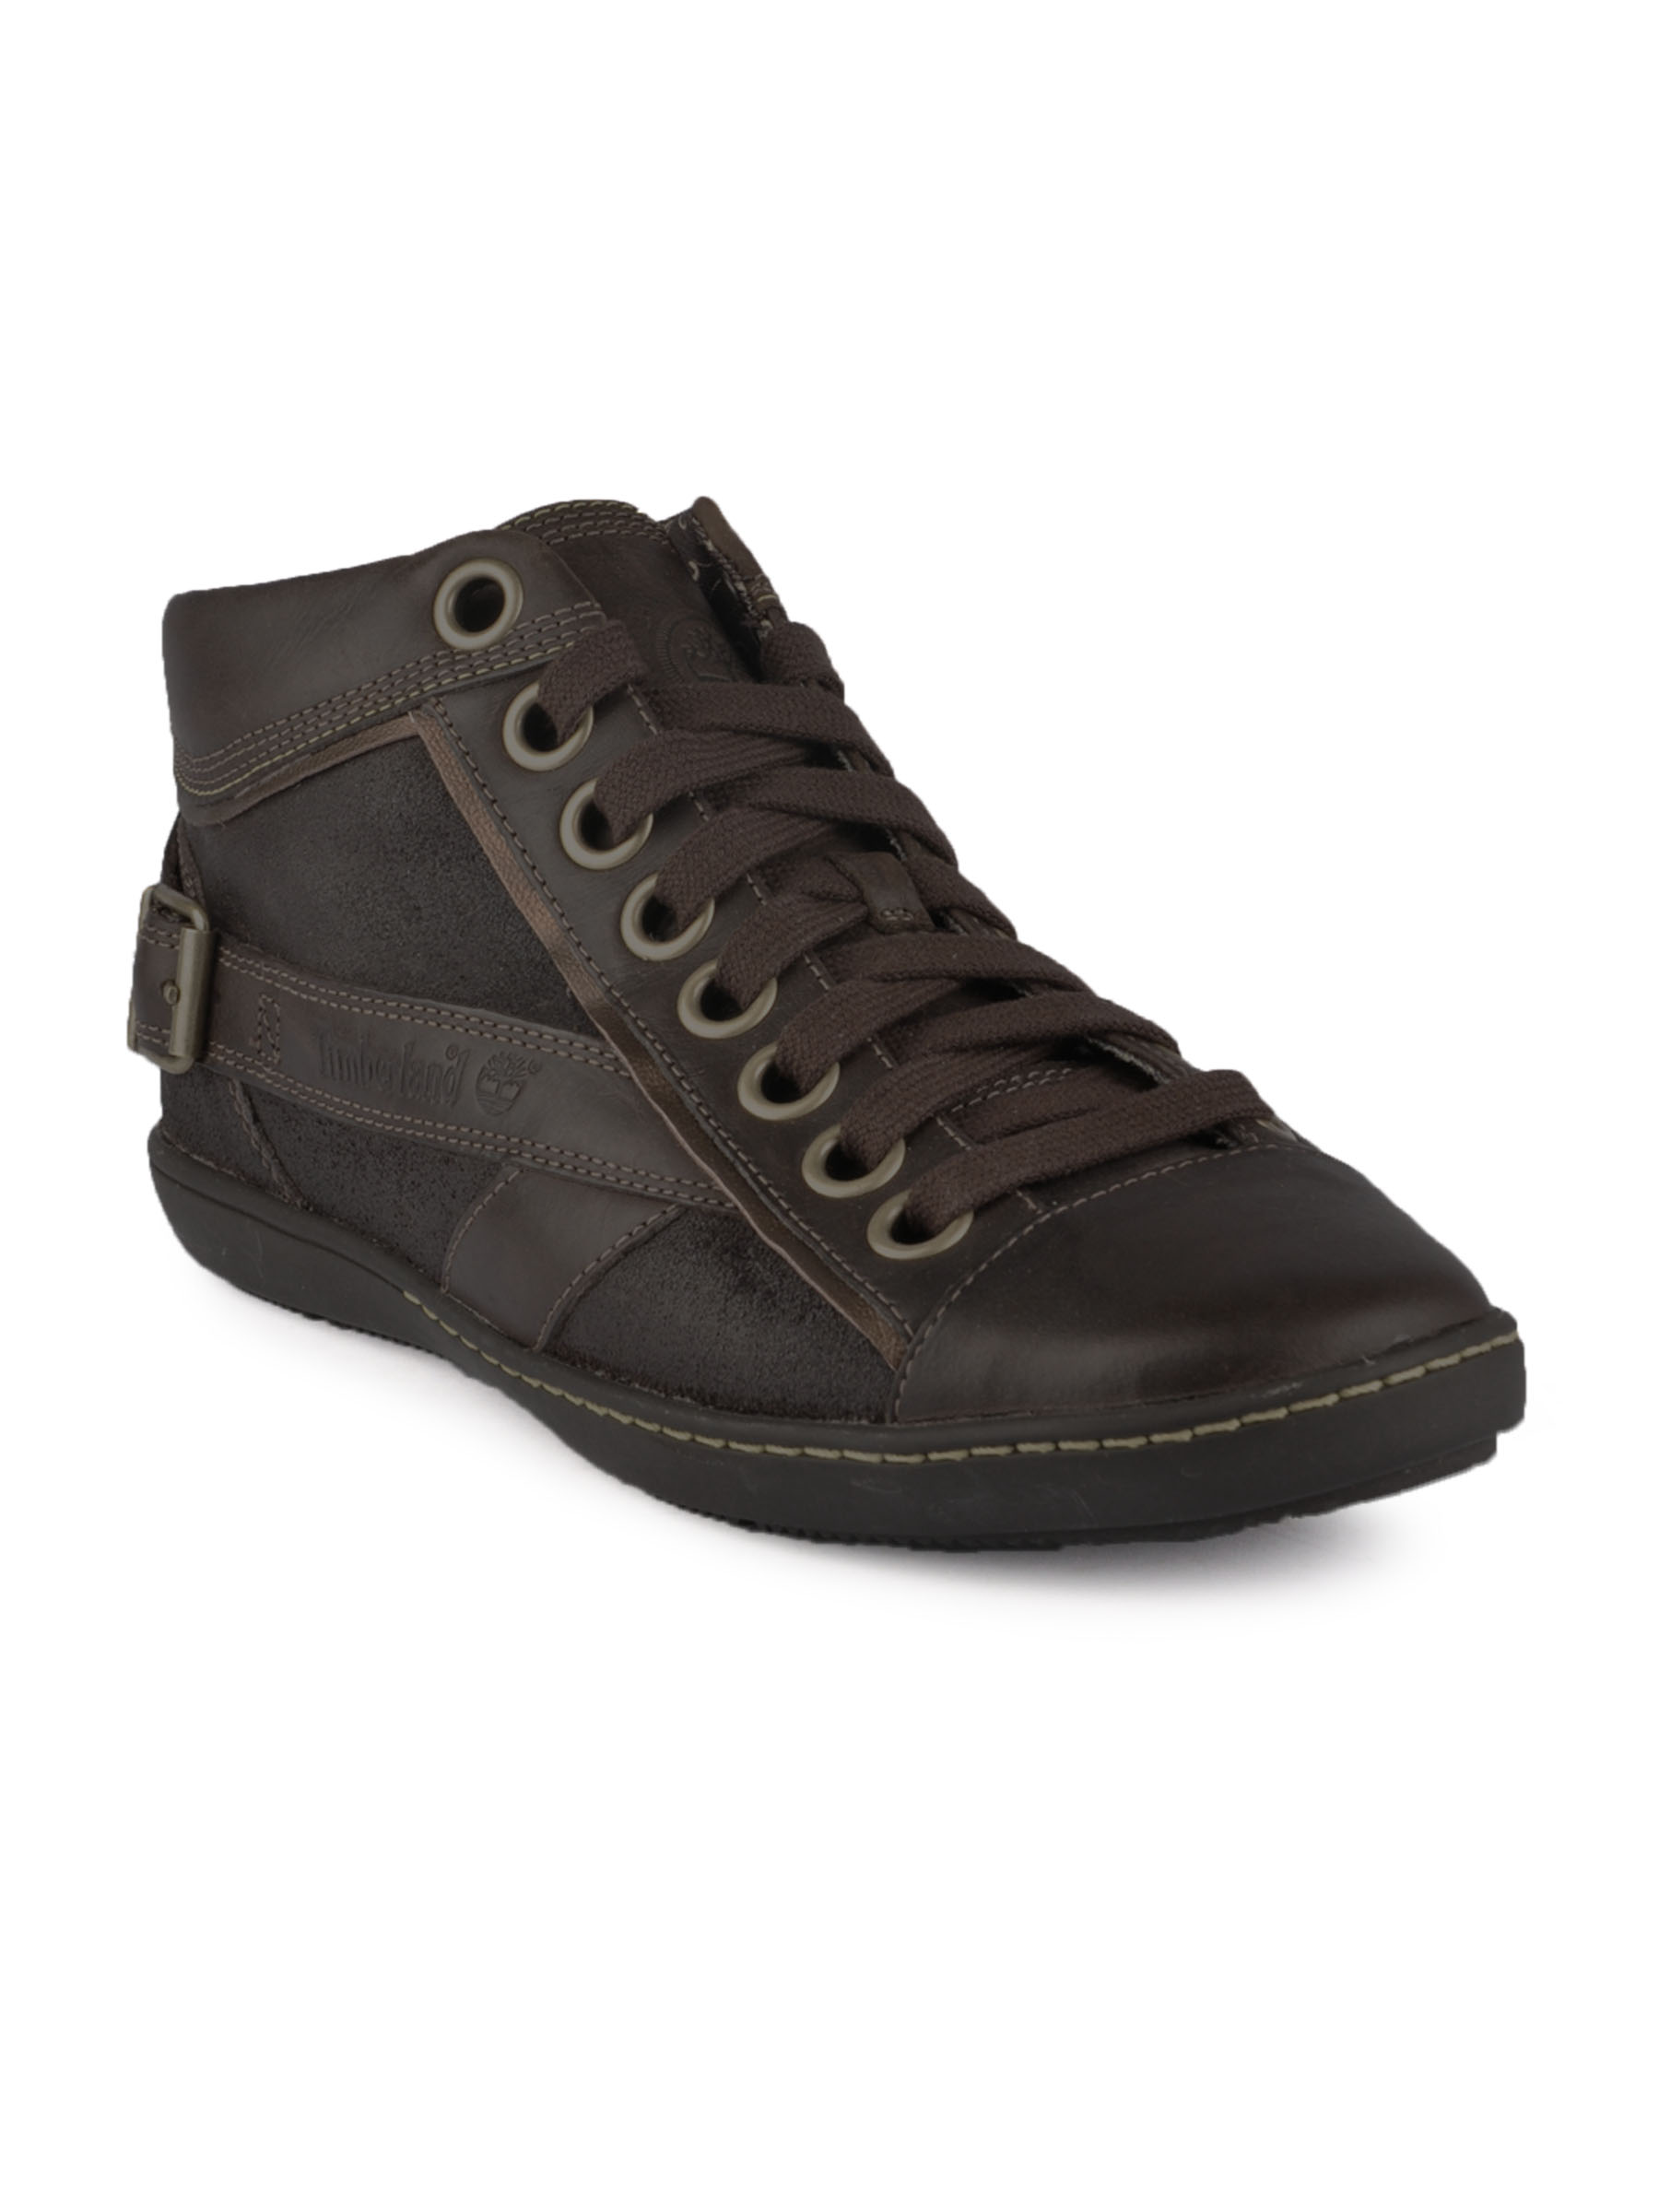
Timberland Women Femmes Brown Casual Shoes
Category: Footwear / Shoes / Casual Shoes
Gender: Women
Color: Brown
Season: Fall 2011
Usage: Casual